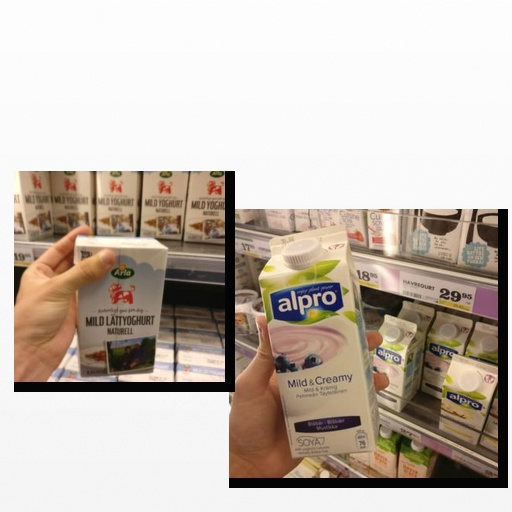
Food items: natural_low_fat_yogurt, blueberry_soy_yogurt